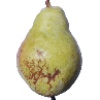
Label: pear_williams